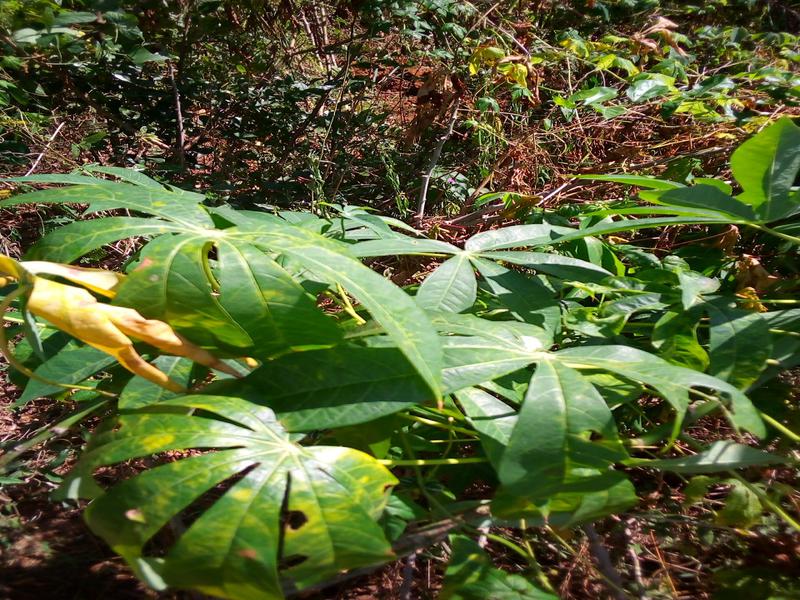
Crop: cassava
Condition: brown_streak_disease